Vayelech

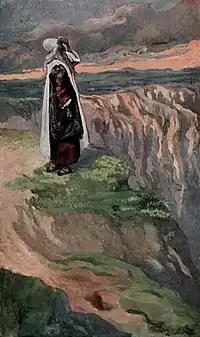
"Moses Sees the Promised Land from Afar" (watercolor circa 1896–1902 by James Tissot)

As Moses reported that he was 120 years old when he began his speech in Deuteronomy 31:2, 40 years had passed since he spoke to Pharaoh, which Exodus 7:7 notes he did when he was 80. Deuteronomy 34:7 reports that Moses was still 120 years old when he died.